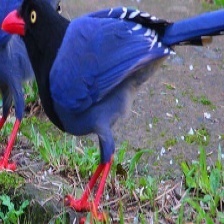
Species: TAIWAN MAGPIE
Scientific name: UROCISSA CAERULEA
ImageNet parent category: magpie